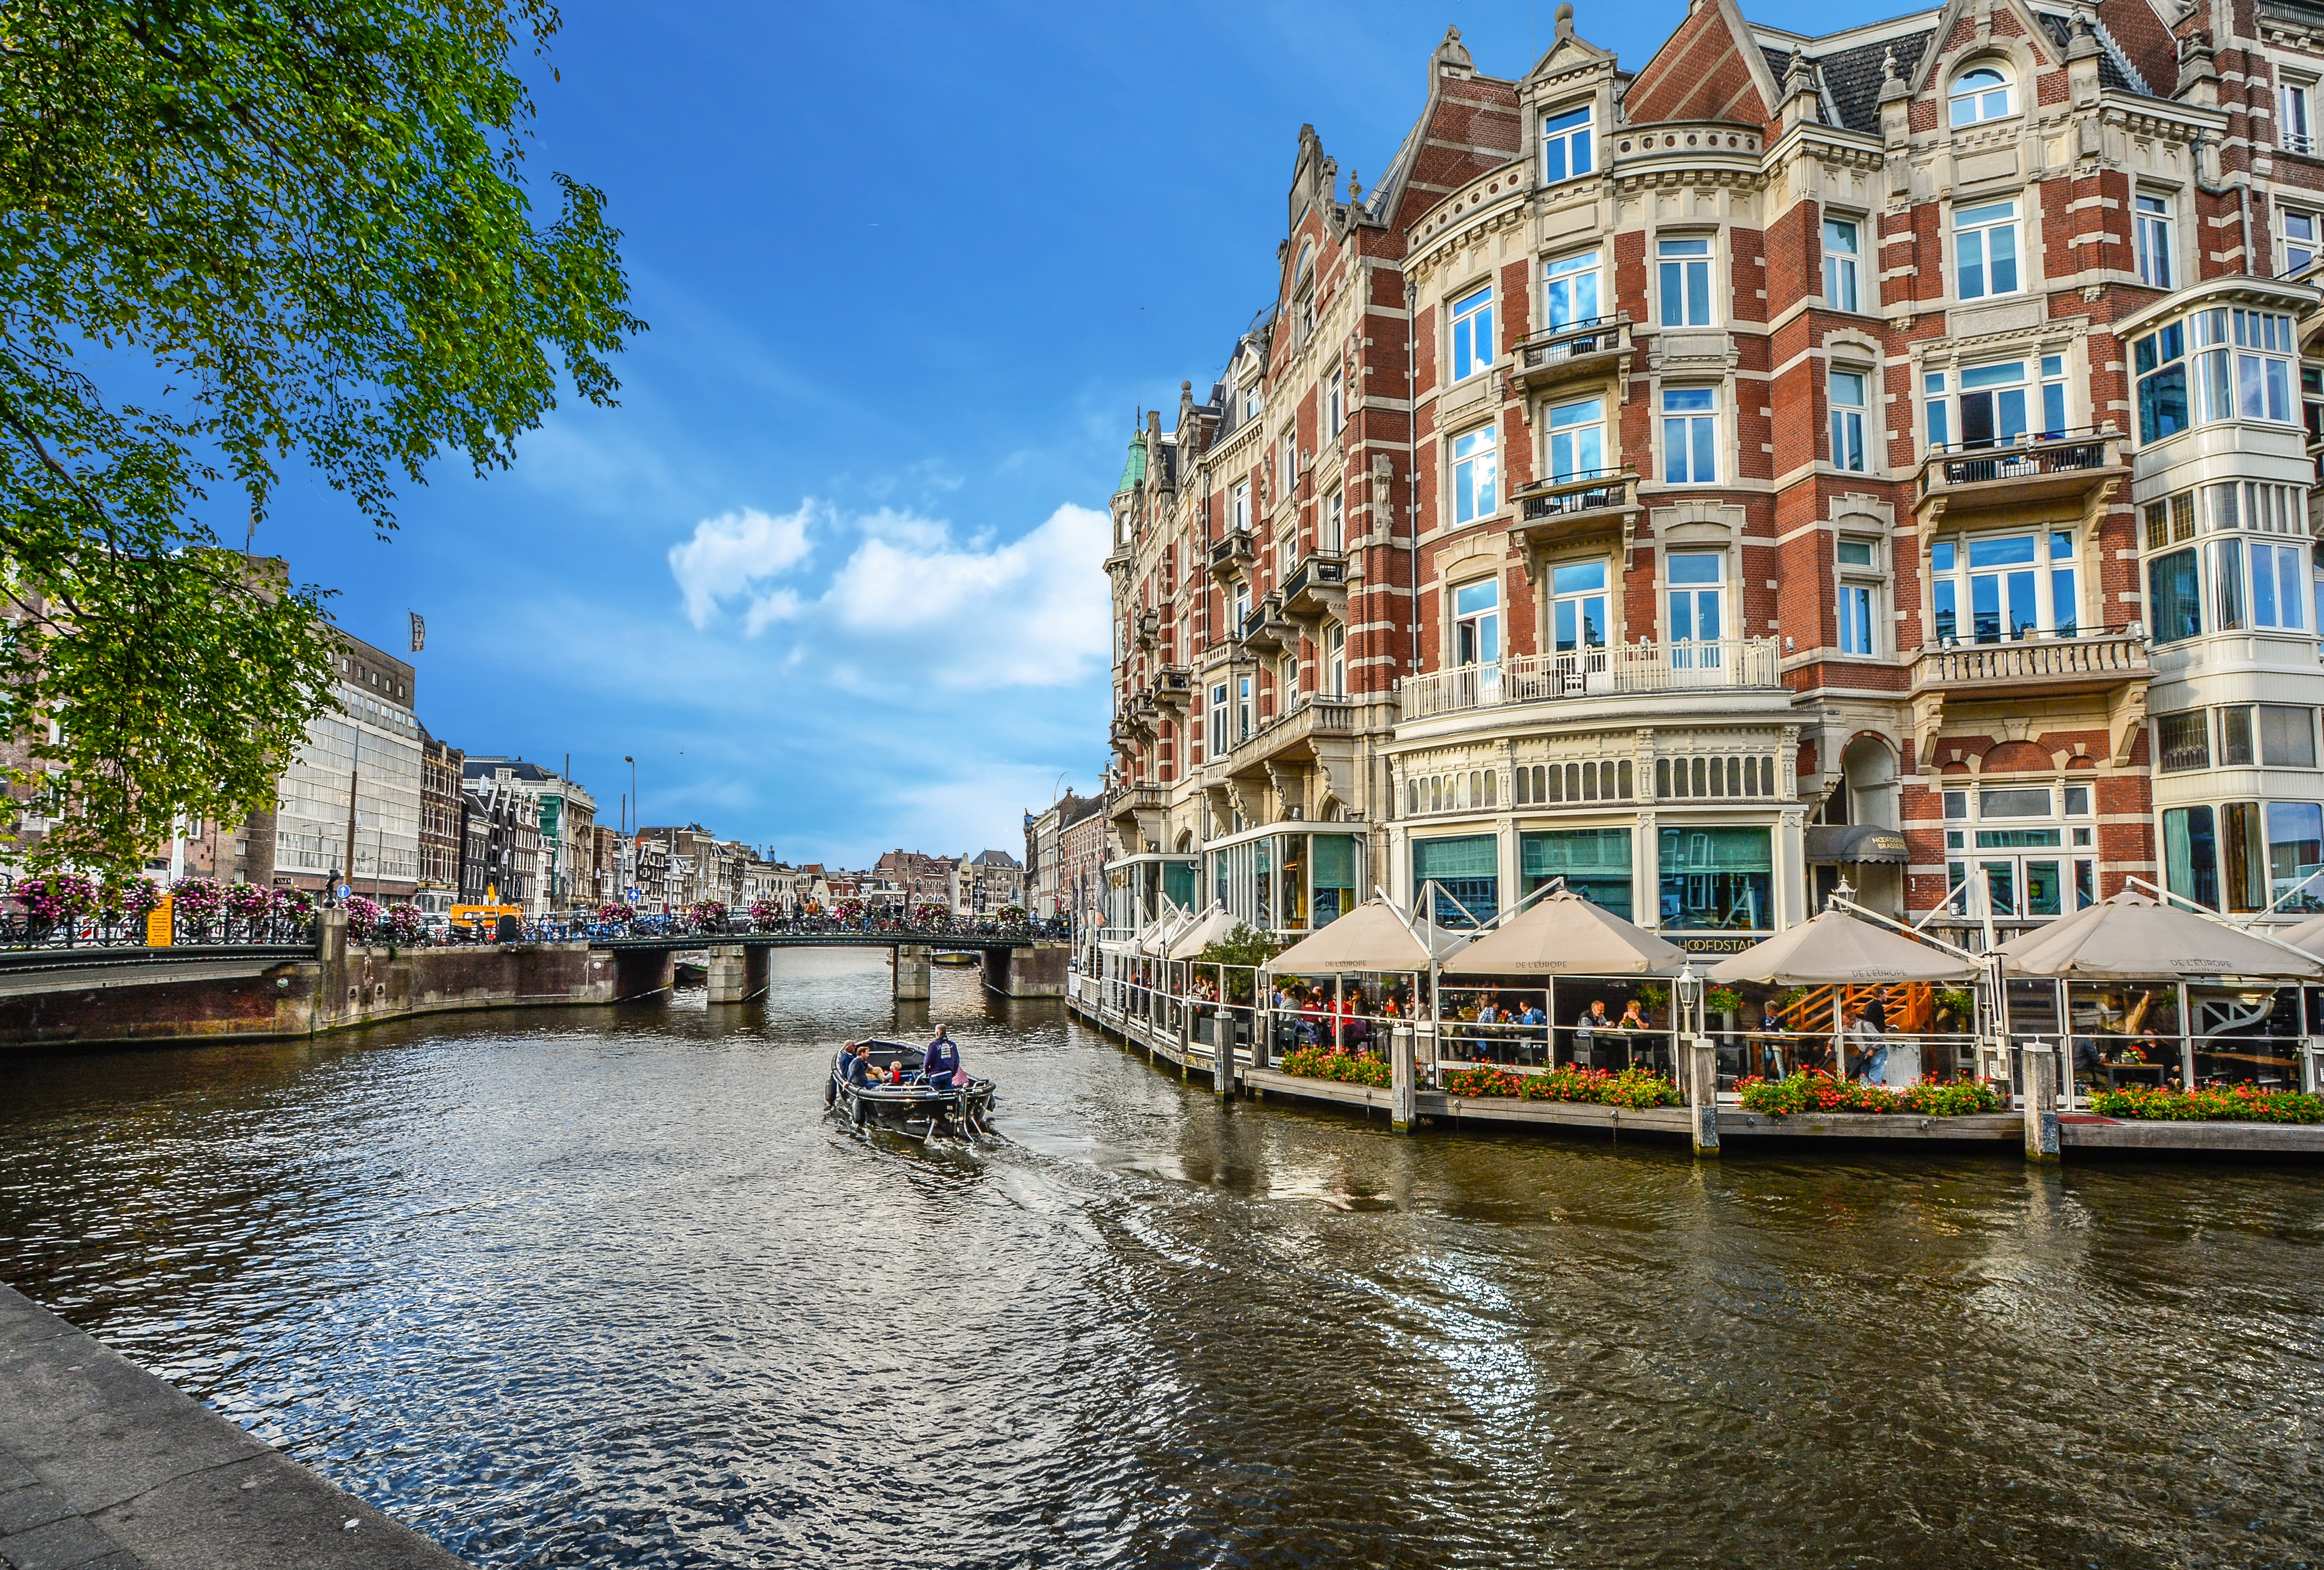
water, cafe, architecture, sky, boat, town, restaurant, river, canal, cityscape, vacation, travel, vehicle, tourism, waterway, body of water, holland, amsterdam, netherlands, dutch, channel, landform, geographical feature